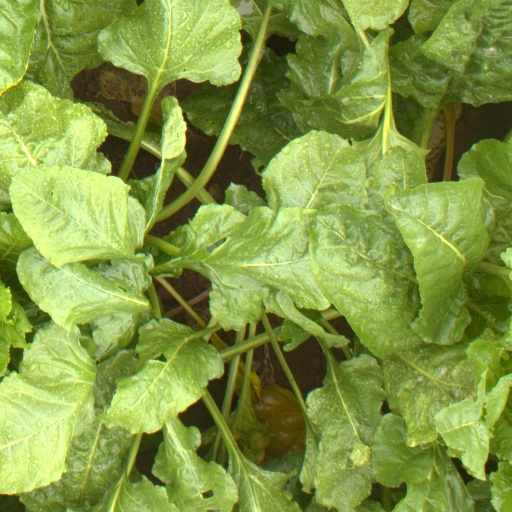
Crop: sugar beet